History of soccer in the United States

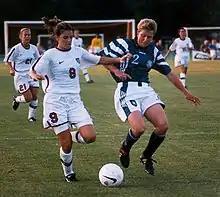
Mia Hamm "(left)" during a 1997 match against Germany

After reaching the semifinals with two wins, the American side lost 6–1 to Argentina. Using the overall tournament records, FIFA credited the U.S. with a third-place finish (ahead of fellow semi-finalist Yugoslavia). The finish is the team's best World Cup result, and is the highest finish of any team outside CONMEBOL and UEFA (the South American and European confederations, respectively).